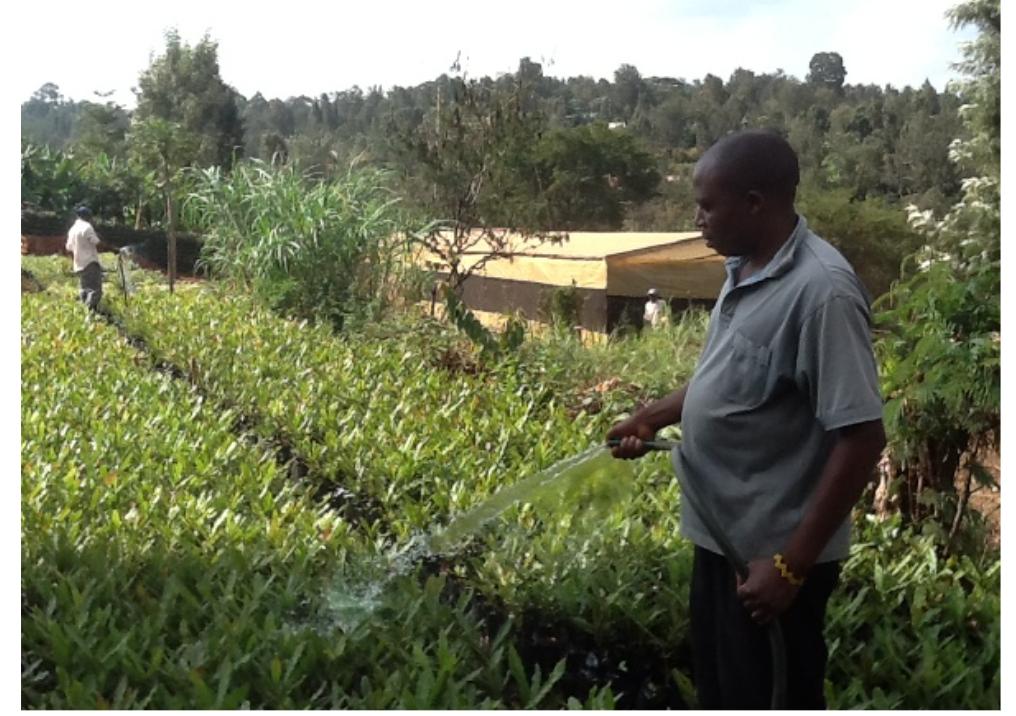
Wakulima wawili kwenye shamba la mimea ya kijani kibichi ambapo wanatumia bomba la maji kumwagilia mimea ilipangwa kwa mstari ikiashiria matumizi ya kilimo cha umwagiliaji, mbinu hii huongeza ufanisi wa ukuaji wa mimea hasa katika maeneo yenye upungufu wa mvua na huchangia uzalishaji wa mazao ya chakula na biashara kwa msimu wote.